Amália Bezerédj

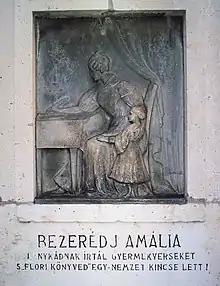
Amália Bezerédj

Amália Bezerédj (1804–1837) was a Hungarian writer. She founded a school on her husband's estate and wrote for her daughter. This is considered the first significant Hungarian children's book, although it and her other work, a reader for village children, were not published until three years after her death.